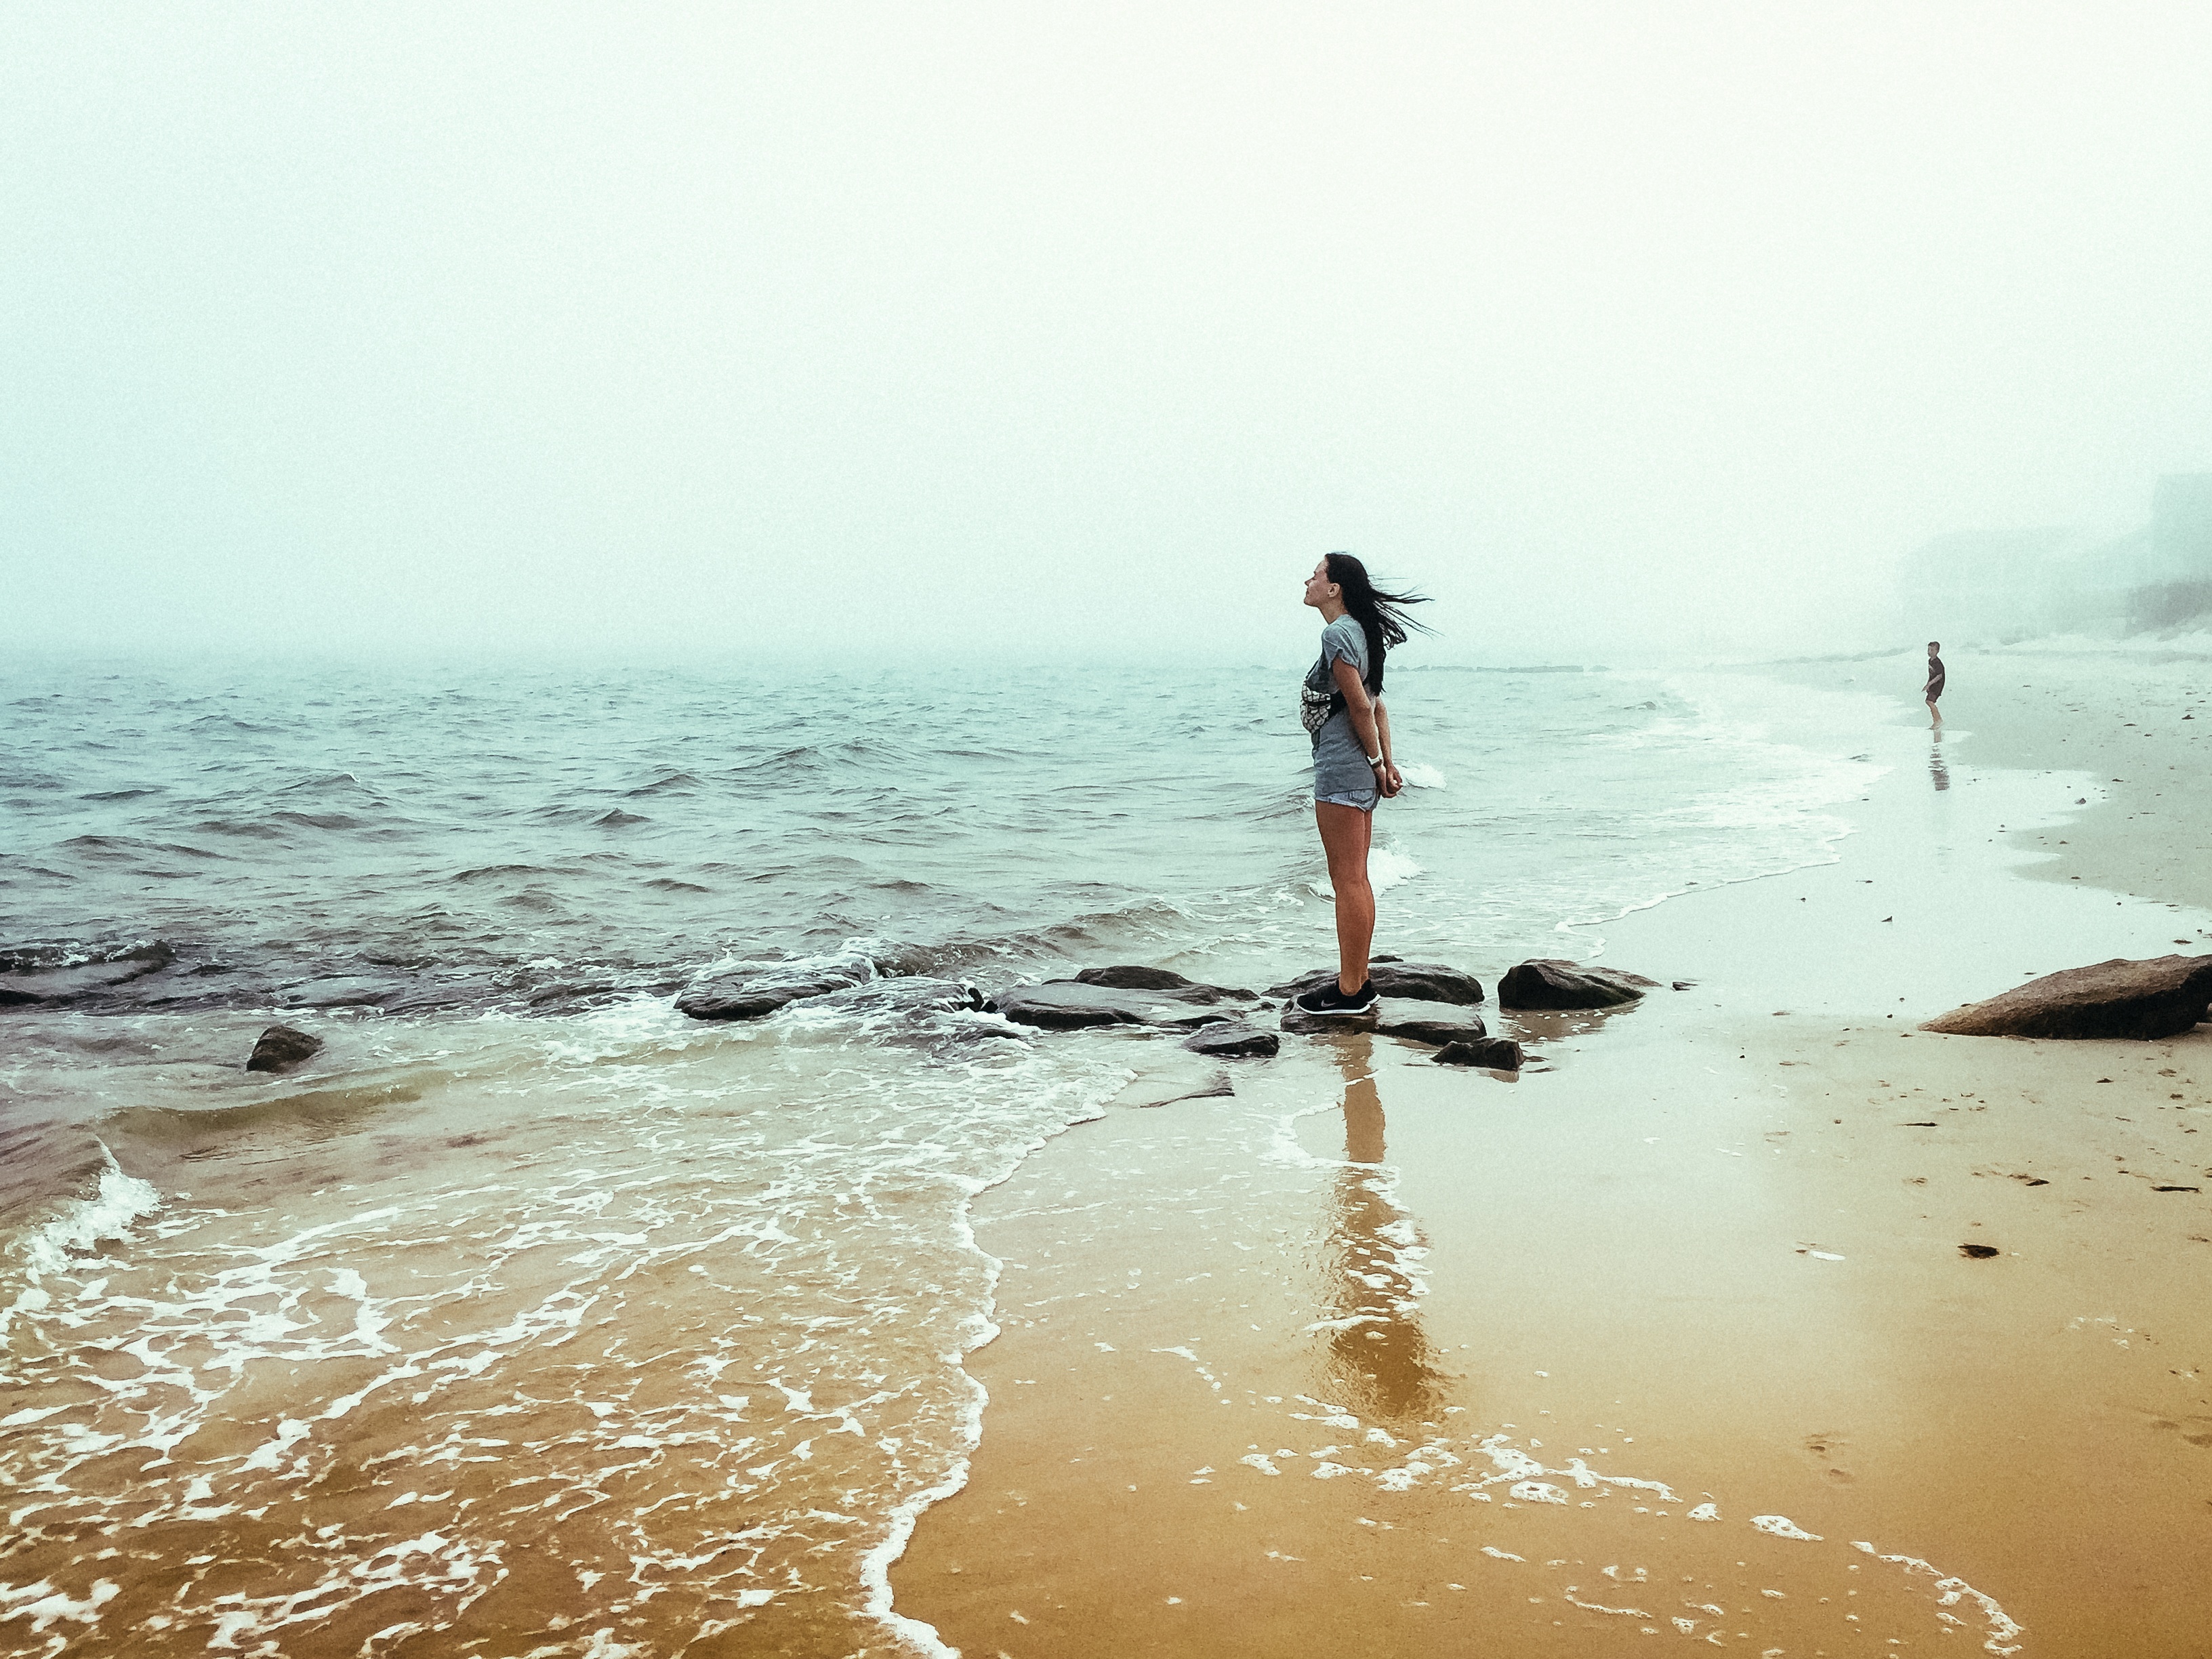
beach, sea, coast, water, sand, ocean, morning, shore, wave, body of water, atmospheric phenomenon, wind wave